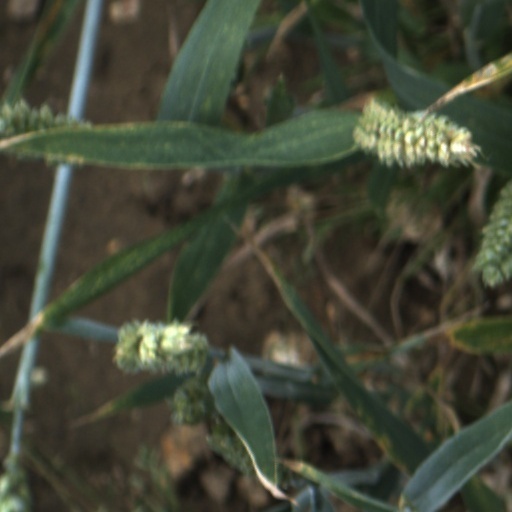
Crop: wheat